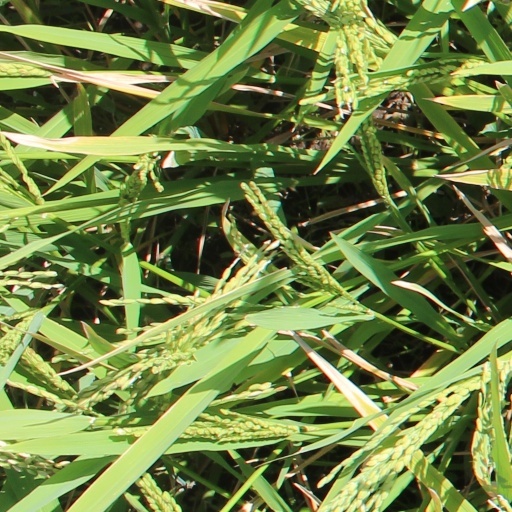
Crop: rice